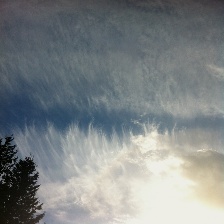
Cloud type: Cirroculumulus